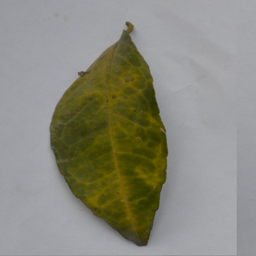
Plant part: leaf
Disease: greening